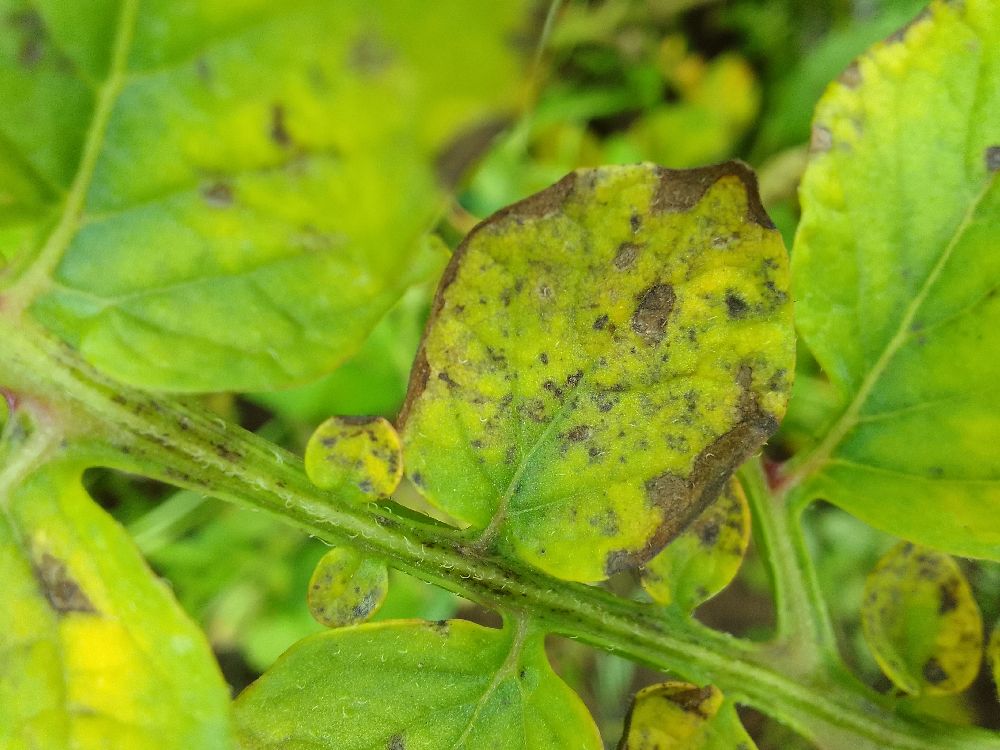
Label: Early blight